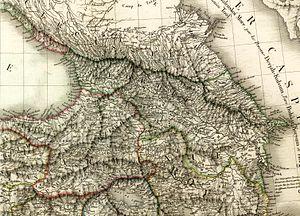
Carte General de la Turquie d'Asie ... les parties limitrophes de la Perse jusqu'a Teheran &amp